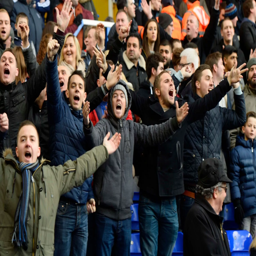
fans for the derby against football team